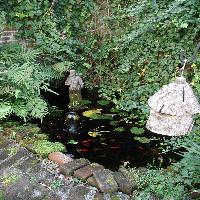
Weather: cloudy or overcast